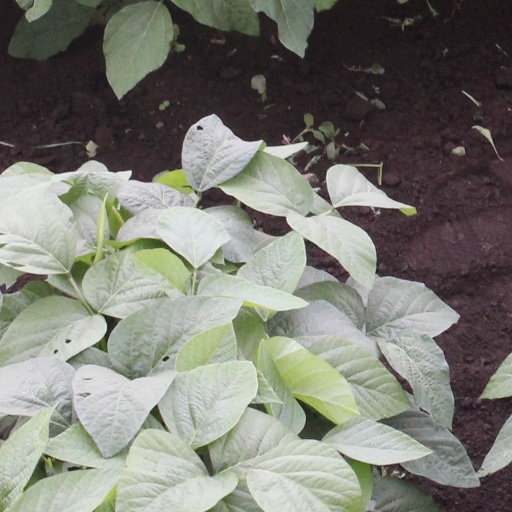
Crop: soybean